Procopio Cutò

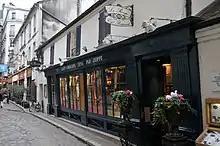
Cutò founded Café Procope in Paris in 1686.

Some sources say Cutò was born near Mount Etna in Sicily around the town of Aci Trezza. Other sources say he was born at or near Palermo. A certificate of baptism of 10 February 1651 has been found in the archives of the parish church of one day after his birth that shows his first name as Francesco and his surname as Cutò, a common surname in Sicily. A third possibility is that he was born near Palermo and lived in Aci Trezza for a period of time.